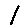
Label: 1